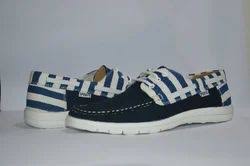
Label: Boat